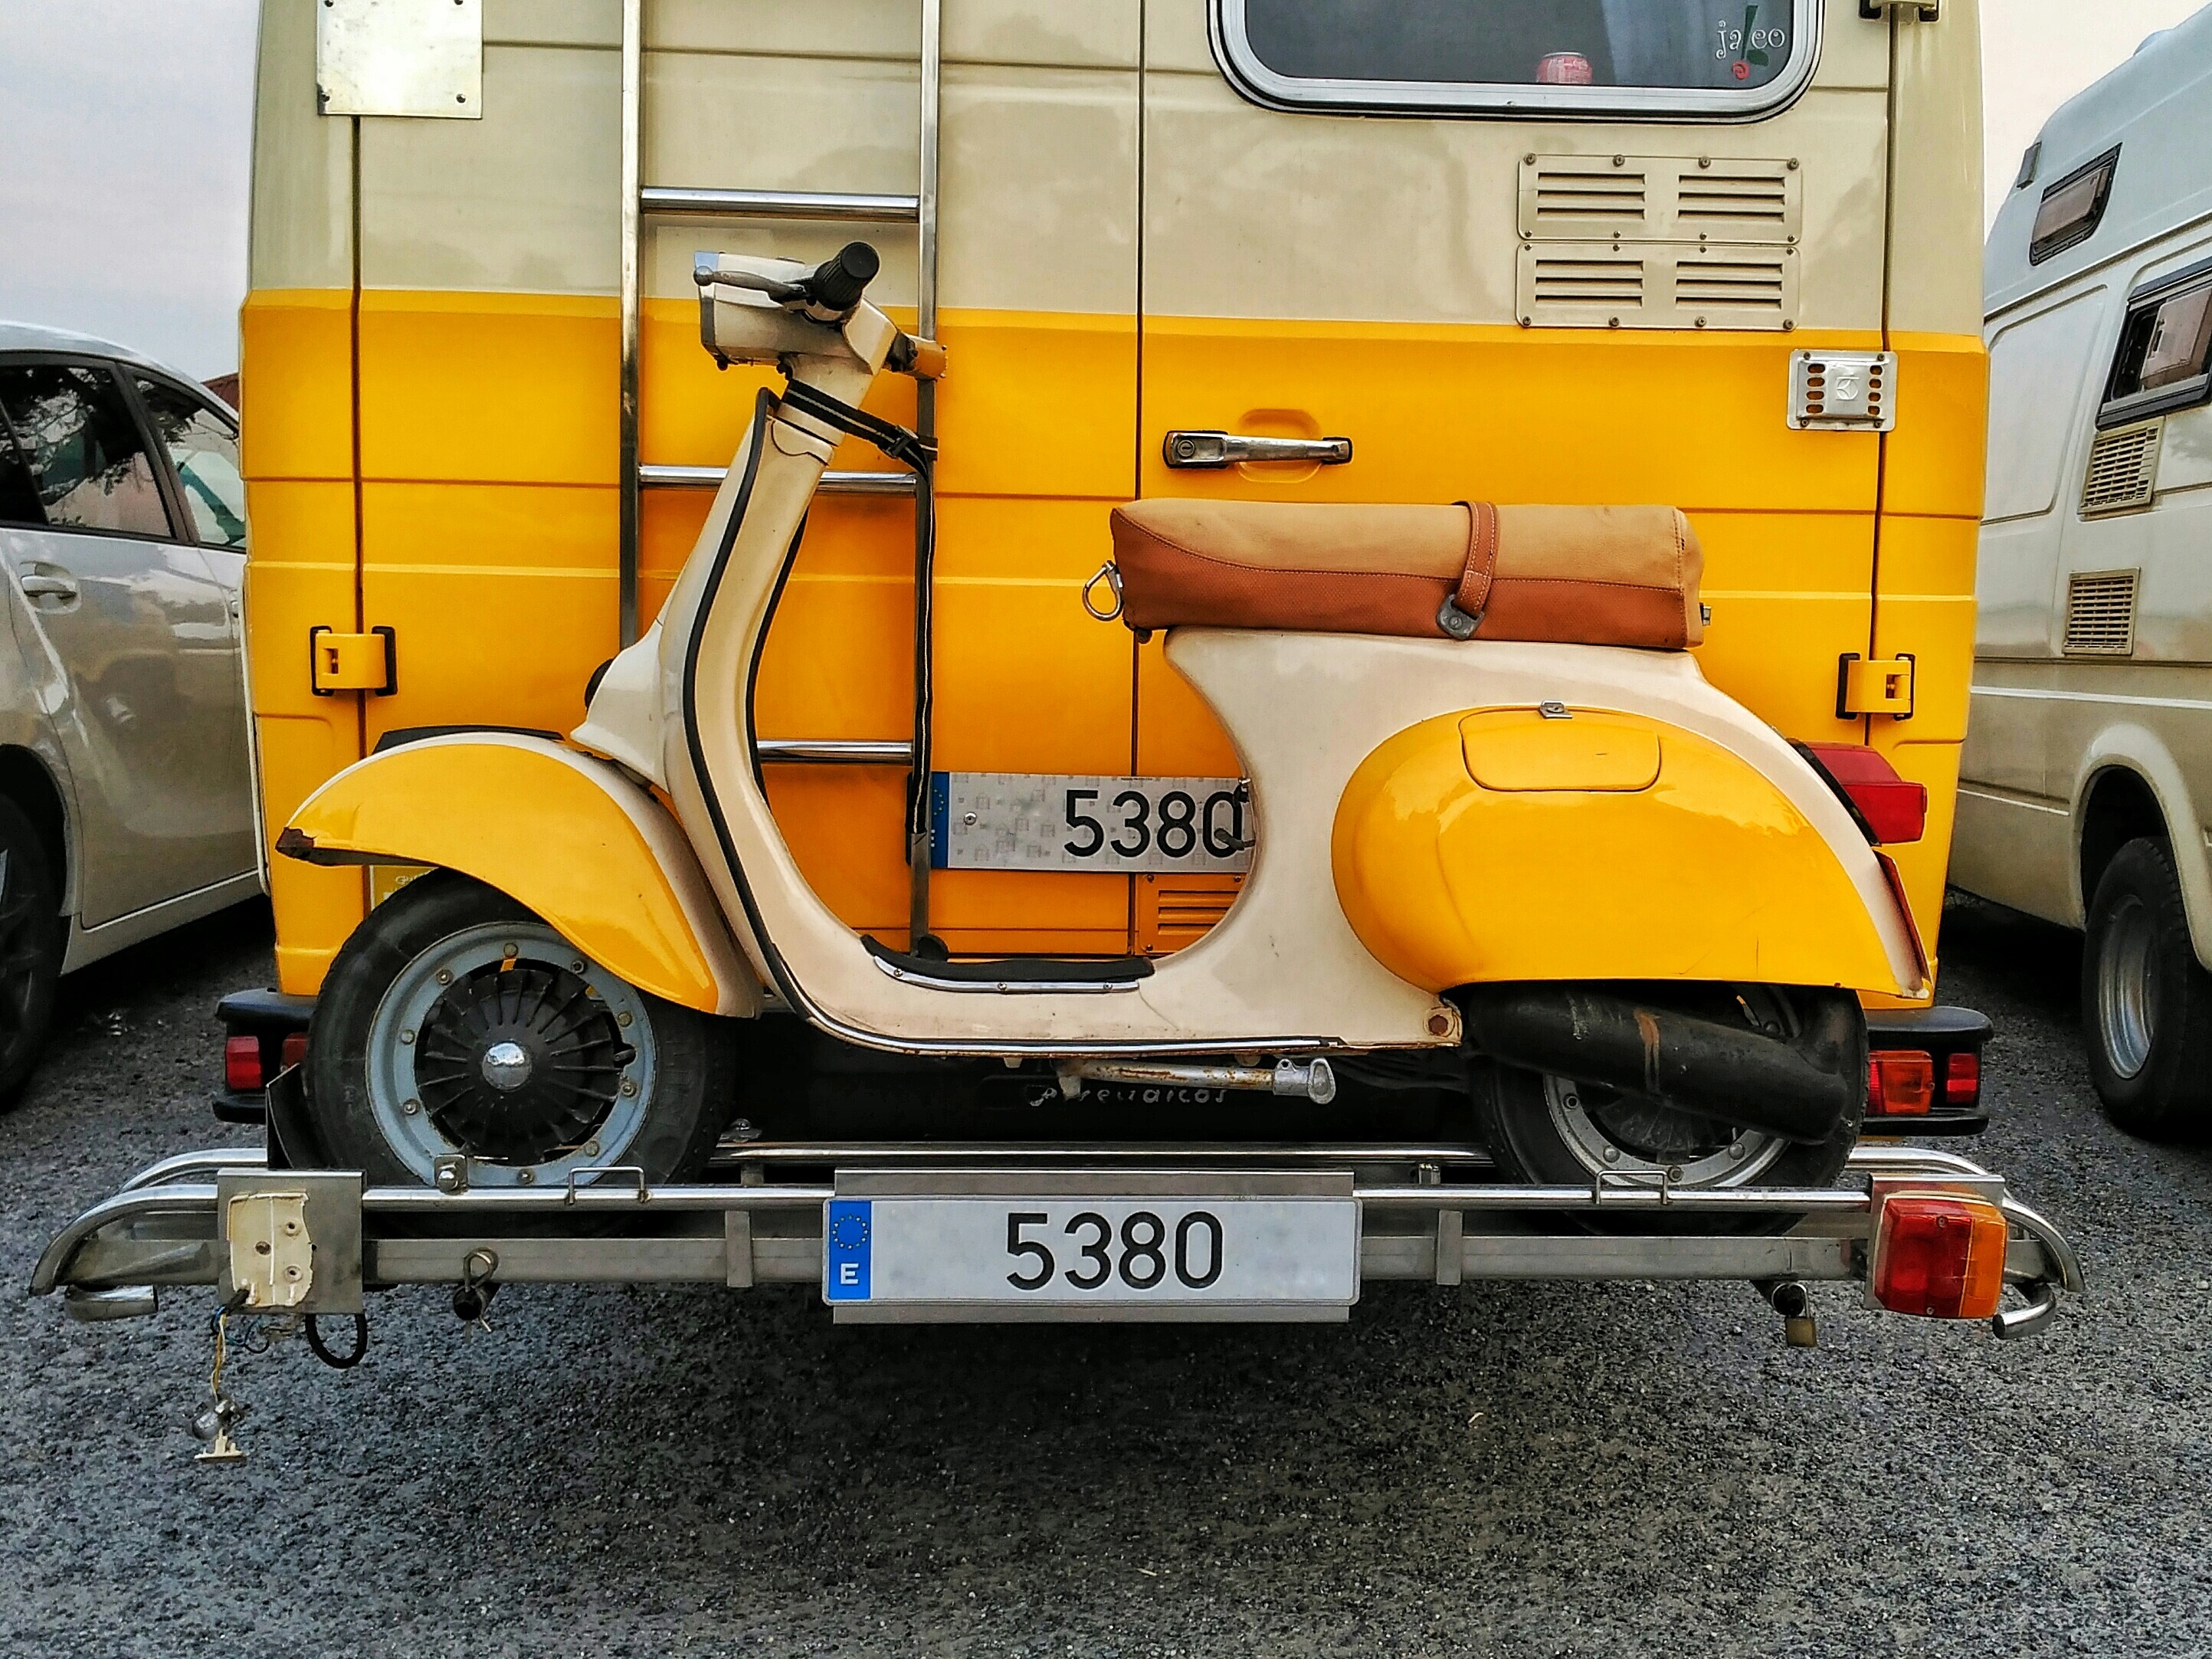
car, truck, vehicle, motor vehicle, antique car, land vehicle, mode of transport, light commercial vehicle